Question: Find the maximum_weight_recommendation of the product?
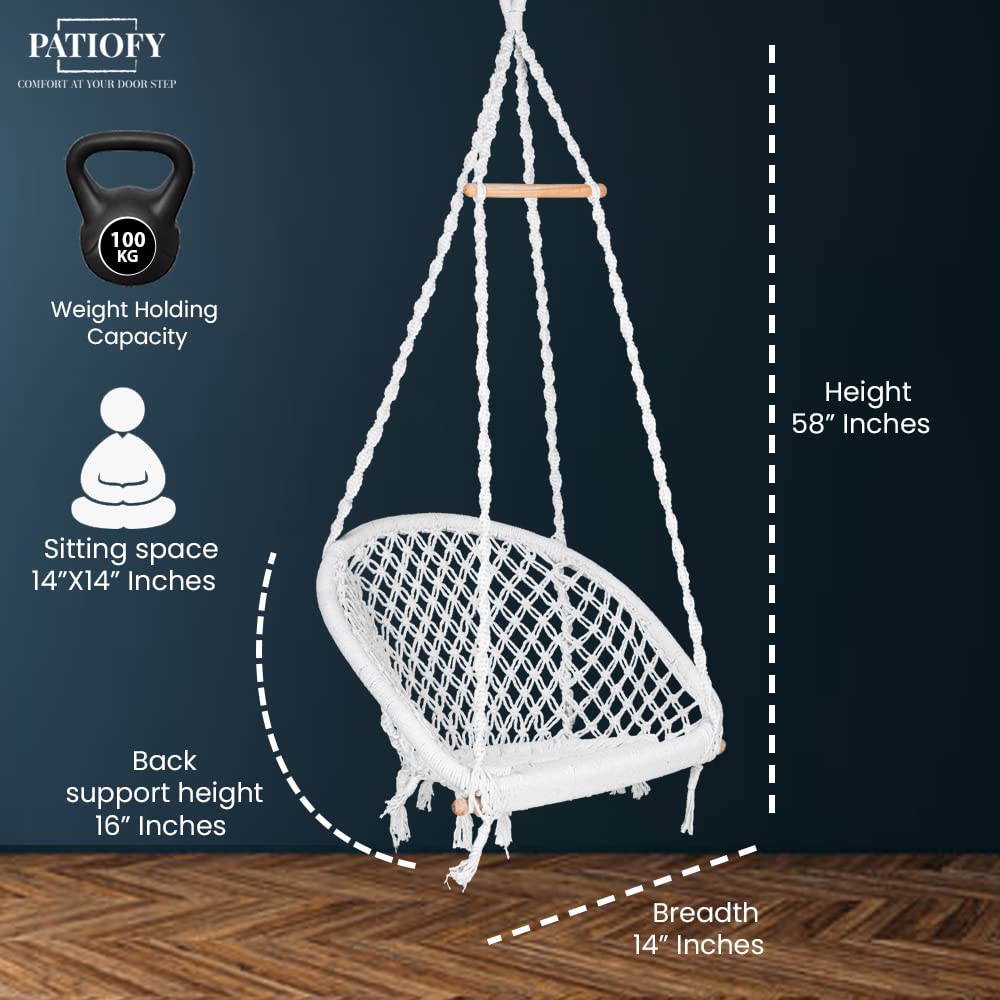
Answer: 100 kilogram